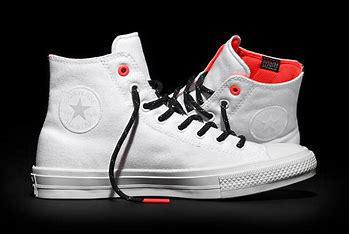
Brand: Converse
Model: Chuck Taylor All Star Canvas